Battle of Cambrai (1917)

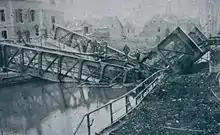
The bridge at Masnières, collapsed by the weight of a Mark IV tank

The battle began at dawn, approximately 06:30 on 20 November, with a predicted bombardment by on German defences, followed by smoke and a creeping barrage at ahead to cover the first advances. Despite efforts to preserve secrecy, the Germans had received sufficient intelligence to be on moderate alert: an attack on Havrincourt was anticipated, as was the use of tanks. The attacking force was six infantry divisions of the III Corps (Lieutenant-General Pulteney) on the right and IV Corps (Lieutenant-General Charles Woollcombe) on the left, supported by nine battalions of the Tank Corps with about In reserve was one infantry division in IV Corps and the three divisions of the Cavalry Corps (Lieutenant-General Charles Kavanagh). Initially, there was considerable success in most areas and it seemed as if a great victory was within reach; the Hindenburg Line had been penetrated with advances of up to . On the right, the 12th (Eastern) Division advanced as far as Lateau Wood before being ordered to dig in. The 20th (Light) Division forced a way through La Vacquerie and then advanced to capture a bridge across the Canal de Saint-Quentin at Masnières. The bridge collapsed under the weight of a tank halting the hopes for an advance across the canal. In the centre the 6th Division captured Ribécourt and Marcoing but when the cavalry passed through late, they were repulsed from Noyelles.